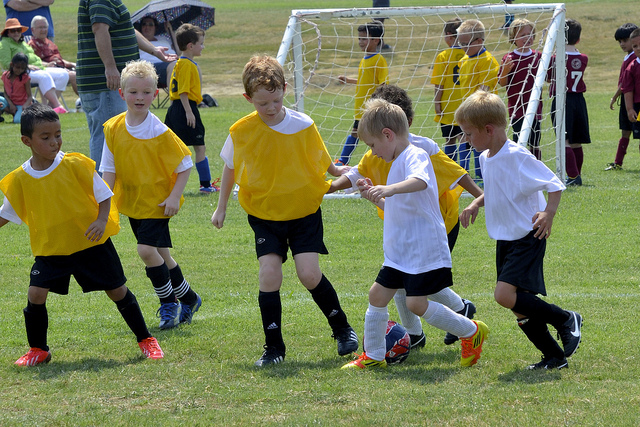
các cậu bé đang chơi bóng đá ở trên sân